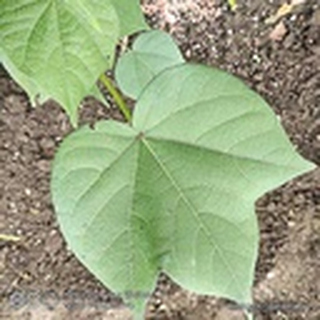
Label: healthy_cotton